Elizabeth Mayo

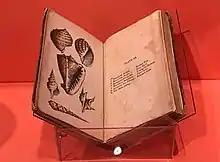
"Lessons on shells"; full title "Lessons on shells: as given in a Pestalozzian school, at Cheam, Surrey", a book written by Elizabeth Mayo and published in 1834; photo taken at Winterthur Museum, Garden and Library in 2022.

Mayo was born at 1 Hammet Street, Aldgate in London, on 18 June 1793. Her father was a lawyer, Charles Mayo and his wife, Elizabeth Knowlys. Charles Mayo who was Elizabeth's brother returned from Switzerland to work with her. Charles had lived with Johann Heinrich Pestalozzi from 1819 to 1822 at Yverdon and he was inspired by his ideas. The two siblings were credited in the Hadow Reports with founding the formal education of infant teachers in Britain.